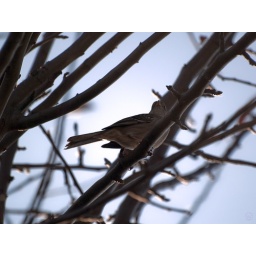
bird in the tree